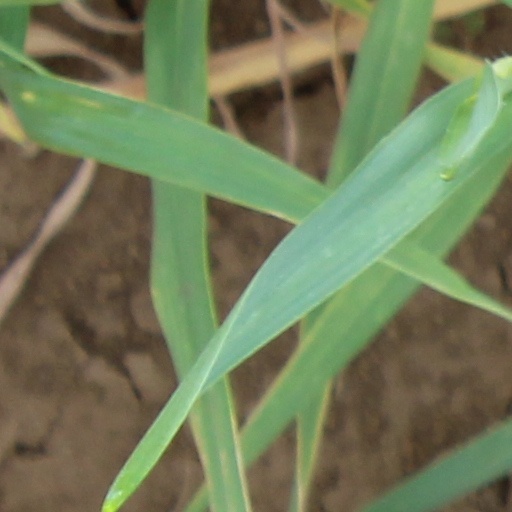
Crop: wheat